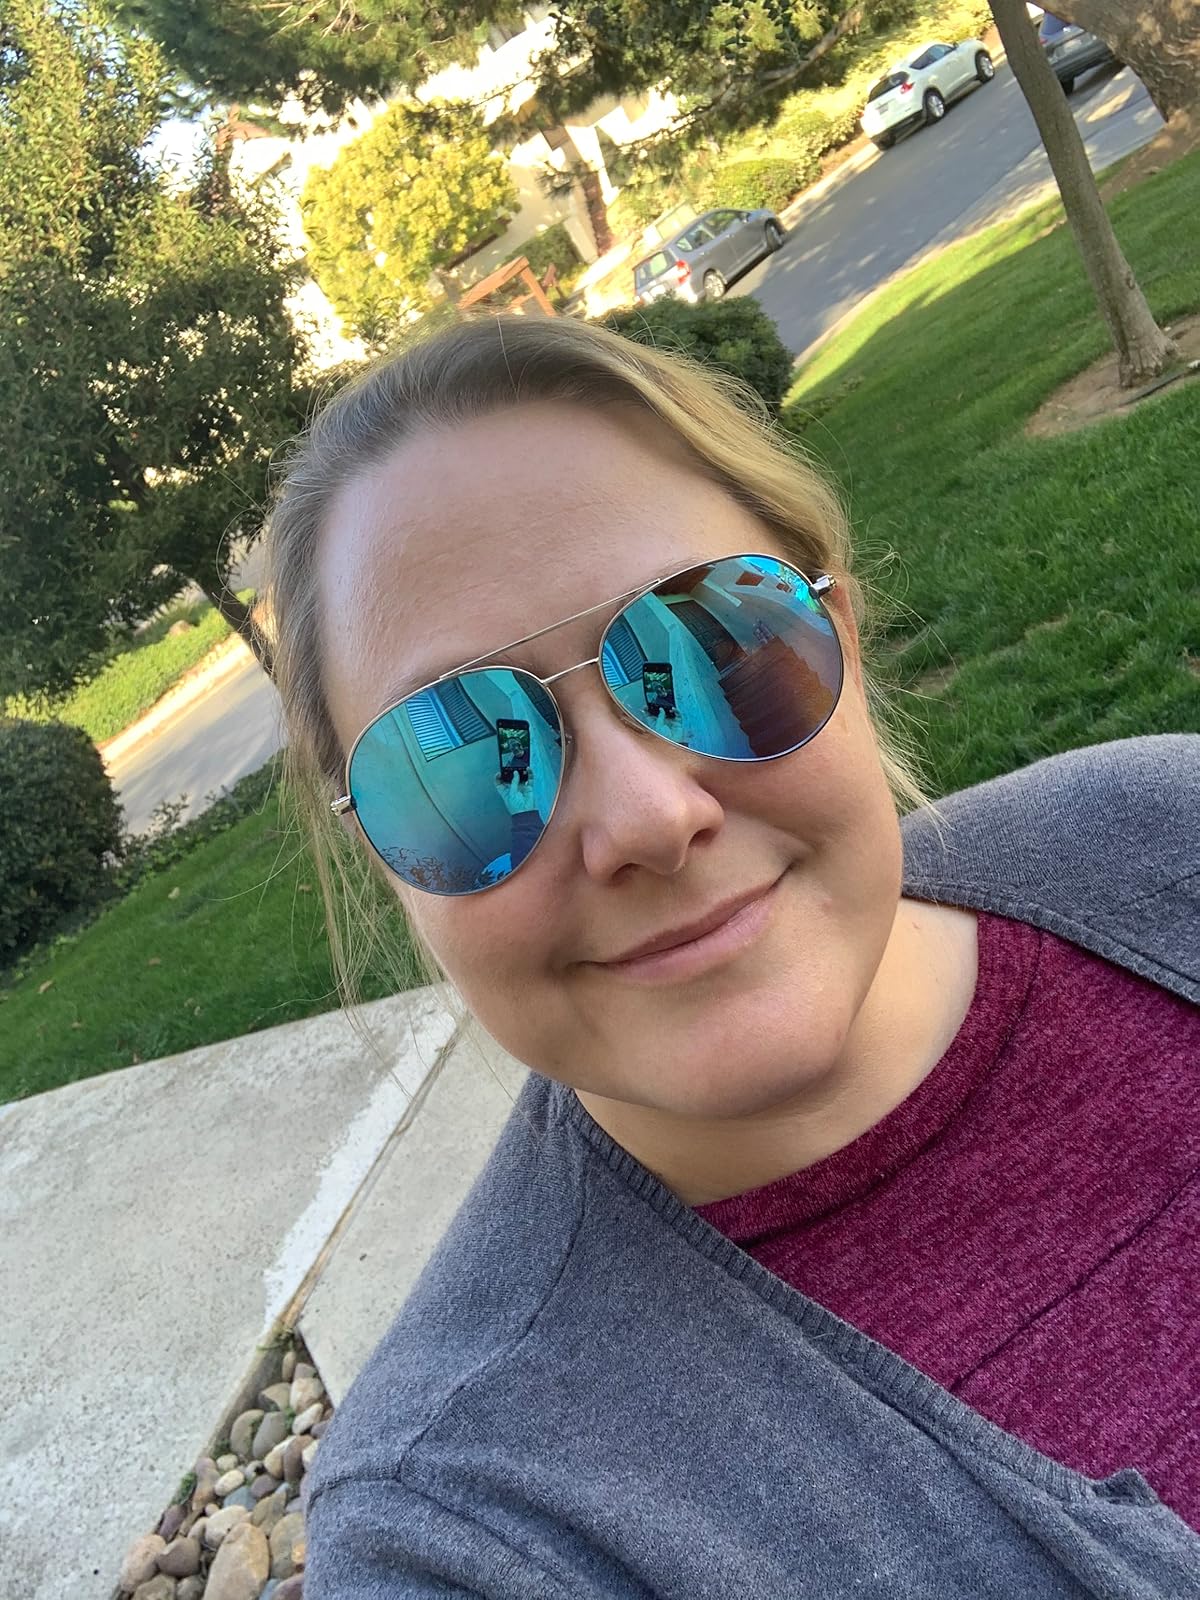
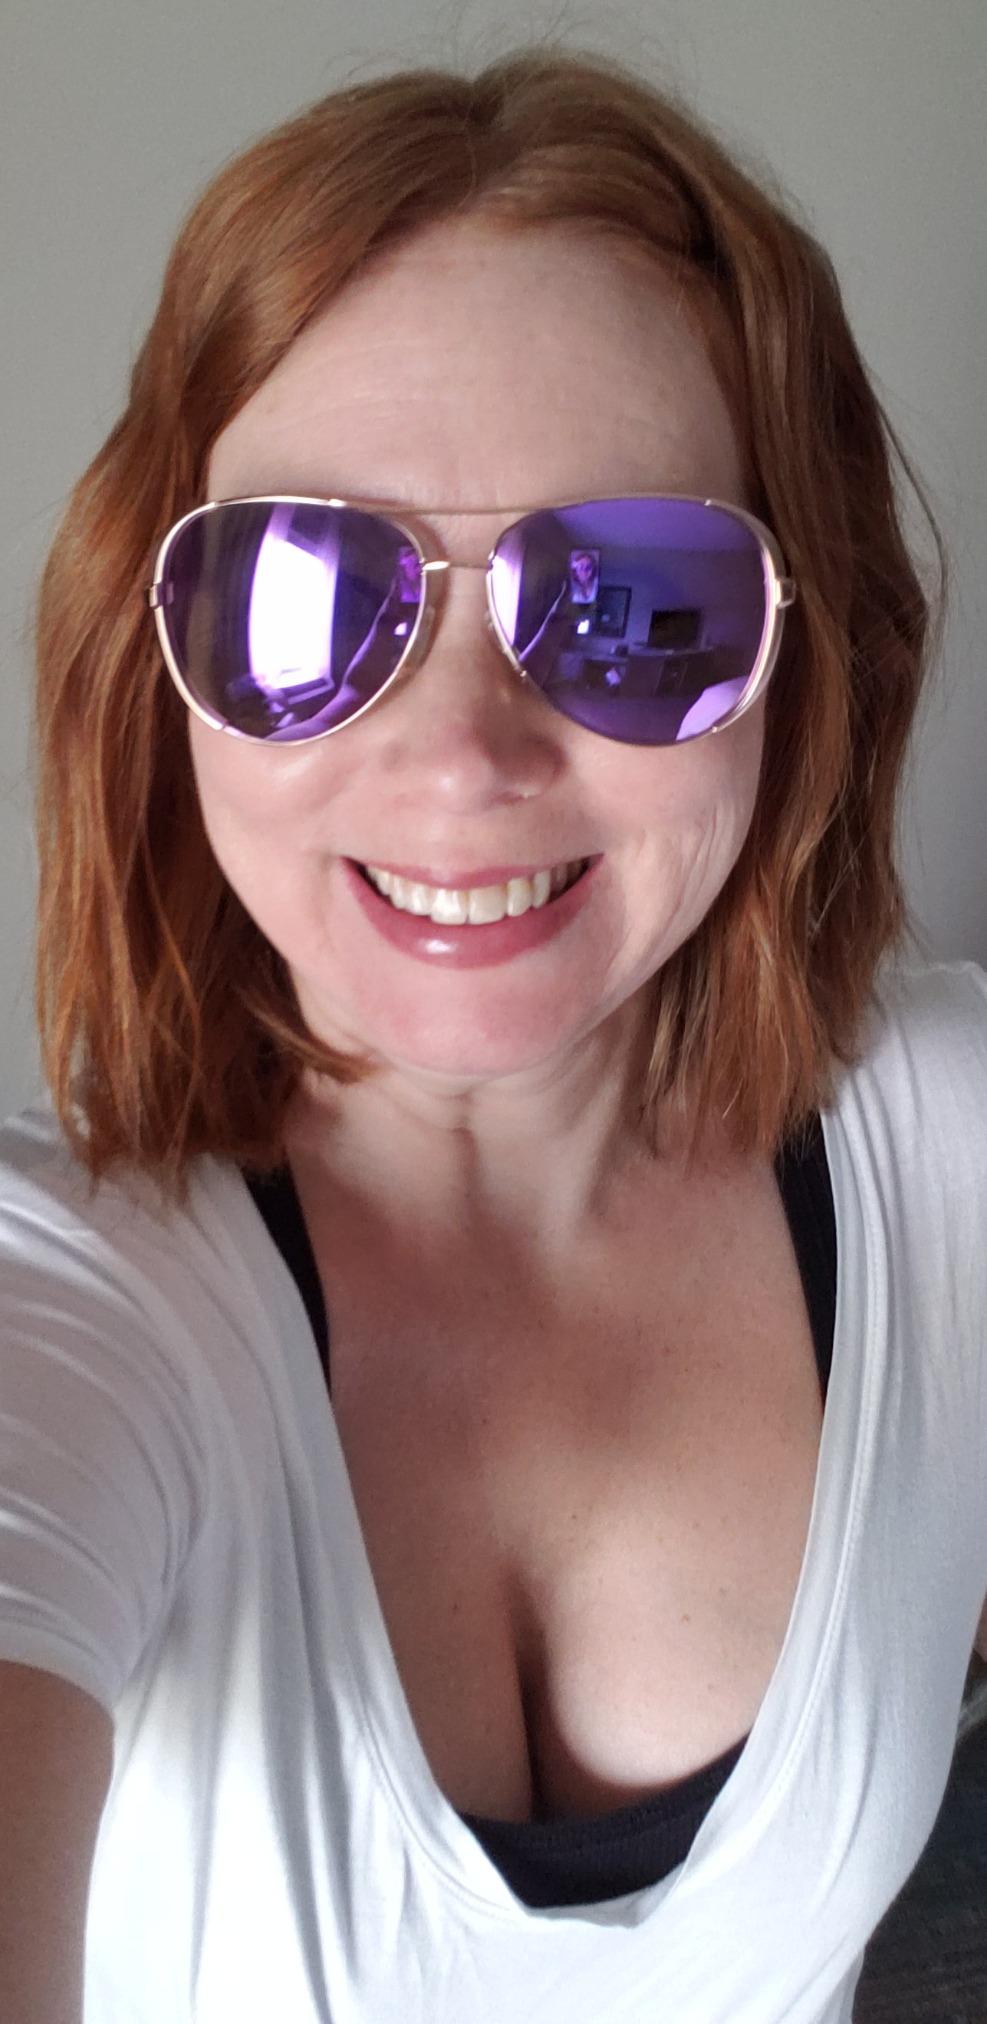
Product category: accessories_sunglasses
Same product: no